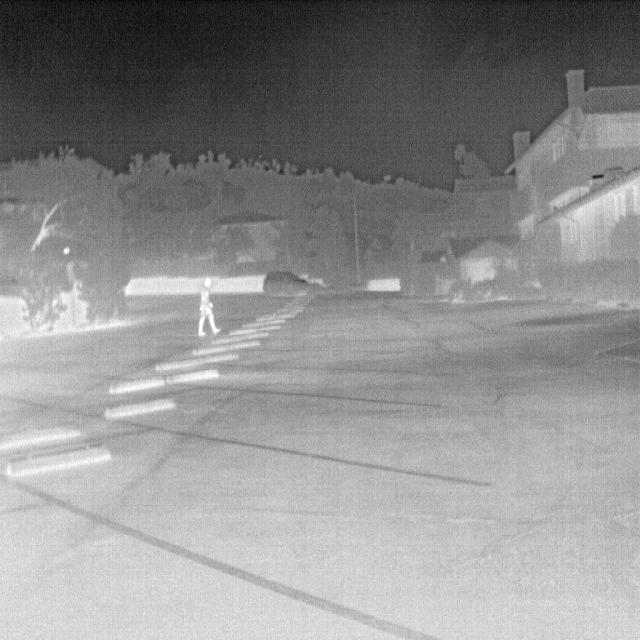
Detected objects:
label: person